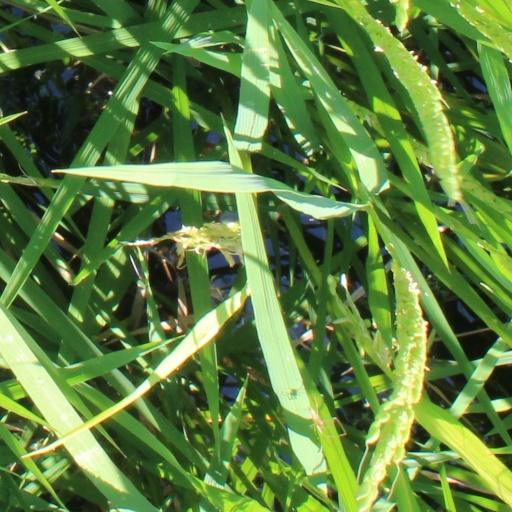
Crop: rice